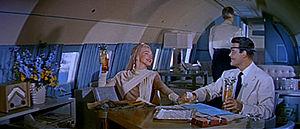
Comment épouser un millionnaire est une comédie romantique américaine de Jean Negulesco sortie en 1953.